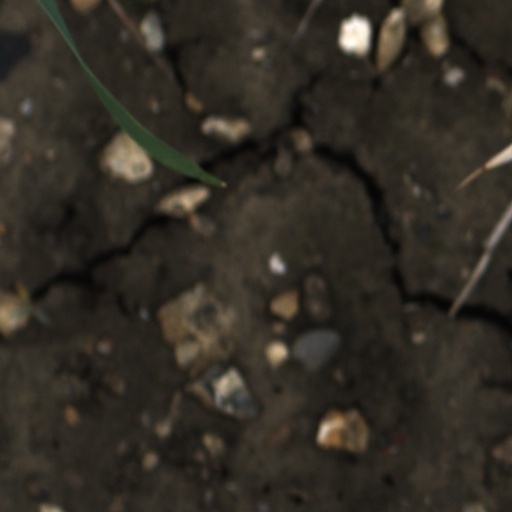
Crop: wheat